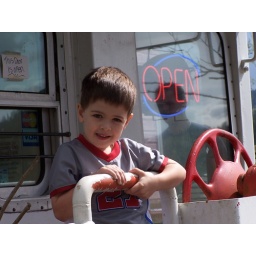
This cute little train station ice cream place off the road in Washington